Castrillo de los Polvazares

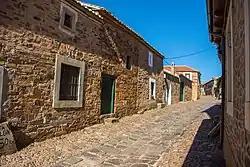
Castrillo de los polvazares

Castrillo de los Polvazares is a village situated in Leon, in North-west of Spain. It is part of the municipality of Astorga. It's important due to its history, as one of the few places of the “Maragatería” which still keeps its traditions and was one of the main resistances against the French conquests.